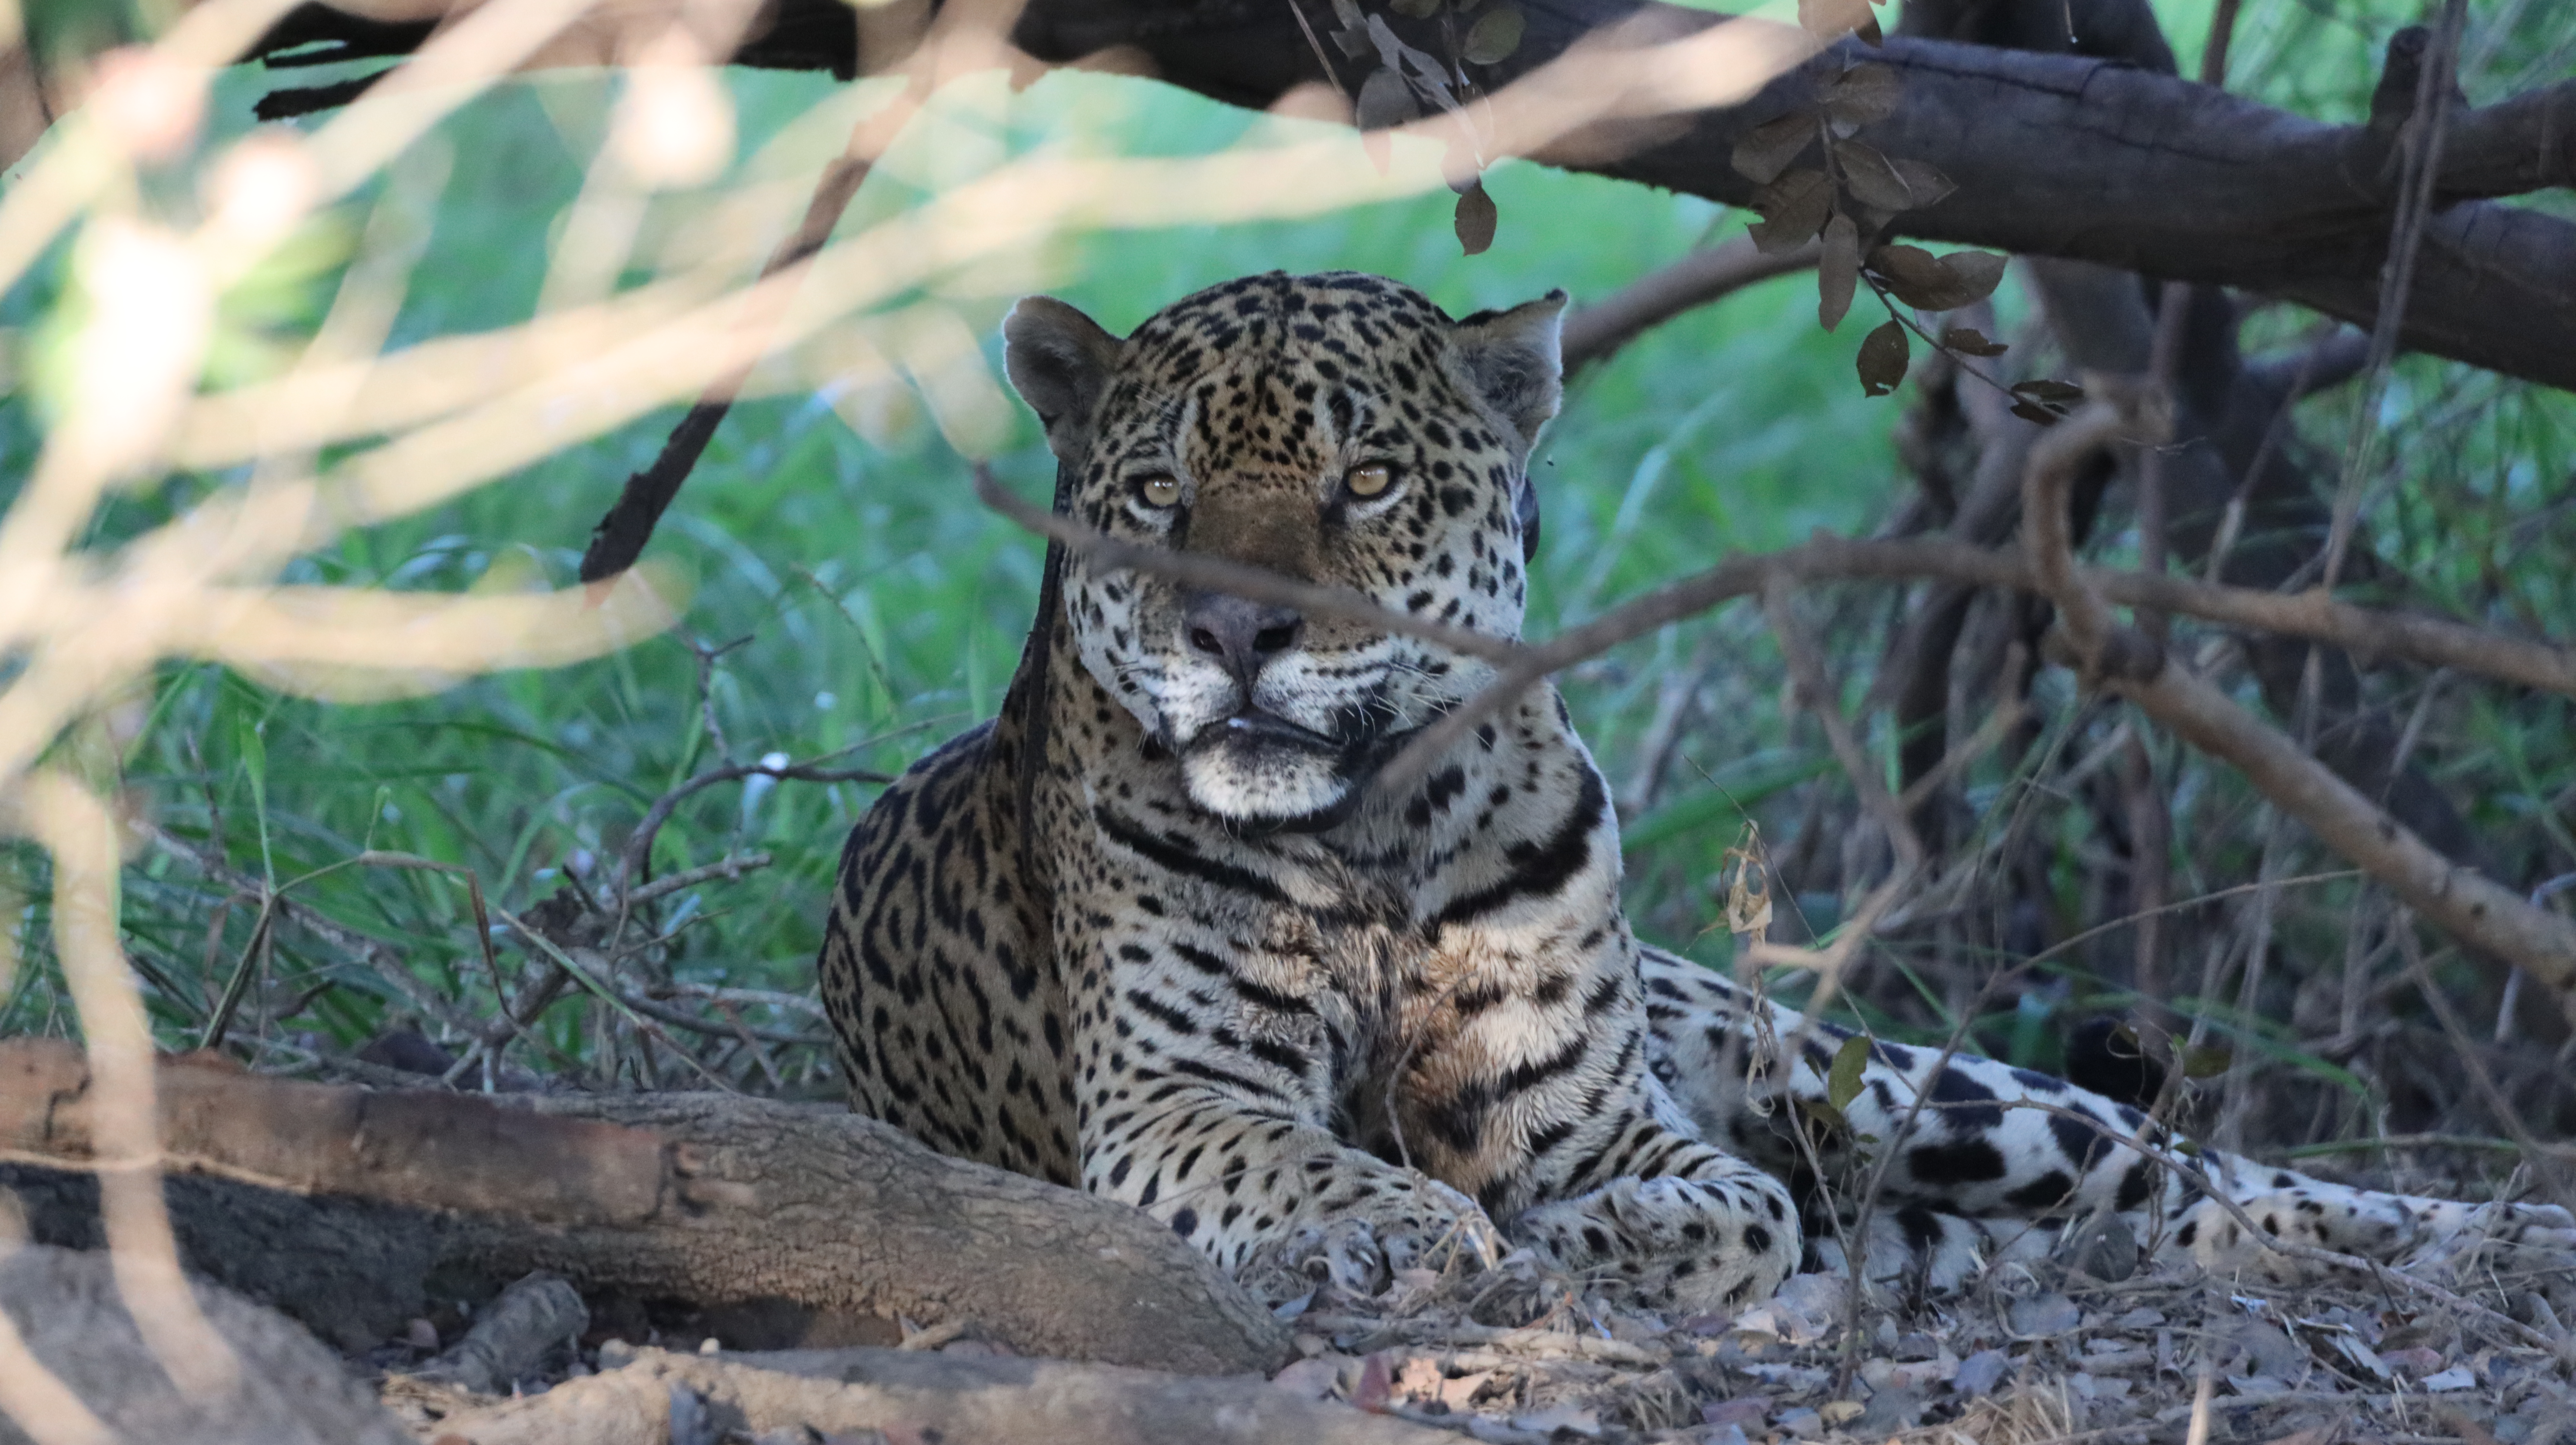
Jaguar: Ousado